Hopper Academy

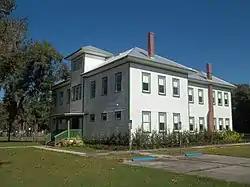

Hopper Academy is a former school for African Americans in Sanford, Florida. It closed in the early 1960s, was used by the school district, and was then abandoned and fell into disrepair. It has been restored and is now a community center. It is on the Florida Black Heritage Trail and listed on the National Register of Historic Places.